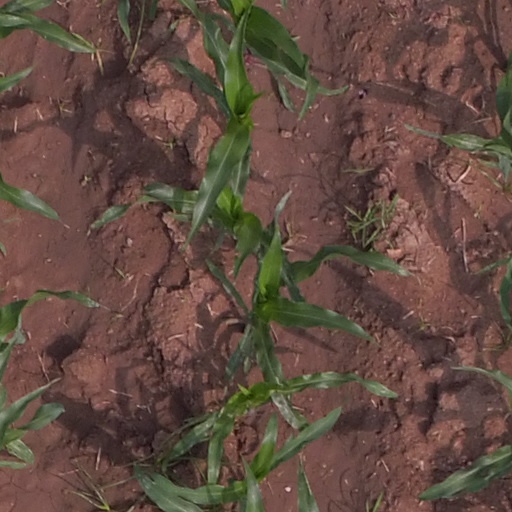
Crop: maize; corn